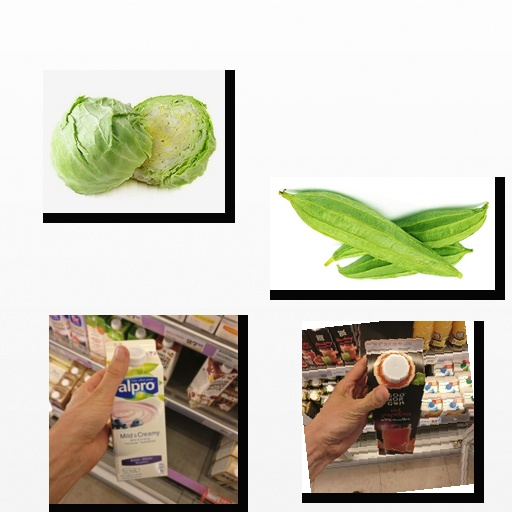
Food items: cabbage, red_grapefruit_juice, ridge_gourd, blueberry_soy_yogurt